Nikolai Kurnakov

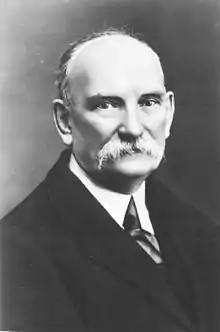
Kurnakov in 1913

Nikolai Semyonovich Kurnakov (6 December [O.S. 24 November] 1860 – 19 March 1941) was a Russian chemist, who is internationally recognized as the originator of physicochemical analysis. He also was one of the principal founders of the platinum industry in the Soviet Union. A chemical reaction that he pioneered, known as the Kurnakov test, is still used to differentiate cis from trans isomers of divalent platinum and is his best-known contribution to coordination chemistry.